List of Downton Abbey characters

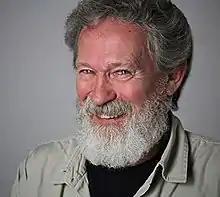
Paul Copley plays Mr Mason

Richard Carlisle (played by Iain Glen) is the fiancé of Lady Mary Crawley in series two. The brusque, domineering and "nouveau riche" Carlisle is a self-made, extremely wealthy newspaper magnate from Edinburgh whose paper, with the help of Lavinia Swire, was instrumental in breaking the Marconi scandal story. It is to Carlisle, as a man of influence, that Lady Mary turns to when she concludes that marrying Matthew is not an option. However, Violet and the family remain suspicious of him as he is "new money" and is described by Lord Grantham as "a hawker of newspaper scandal". Although he says his feelings for her are sincere, and he offers to buy a stately home near Downton where they can live together and start a family, he demands near-total control and threatens that if she leaves him he will expose her liaison with Kemal Pamuk, which he has covered up from exposure. He also helps cover up the scandal that the murder trial of Downton valet Bates would cause. In the second series Christmas episode, it is apparent that Carlisle's pragmatism does not sit well with the Crawleys and he and Mary begin to argue more frequently, much to the consternation of Matthew and her grandmother. Eventually Mary breaks off the engagement to him after the pair argue with increased frequency, and after Lord Grantham discovers the truth from Lady Grantham and advises Mary not to be unhappy with someone she does not love. Carlisle leaves the morning before the Servants' Ball, but not before revealing that he did genuinely love her. It is not known whether he went ahead and published the story. Ultimately, his actions do not matter, as she confesses to Matthew about Pamuk and Matthew proposes to her despite this.